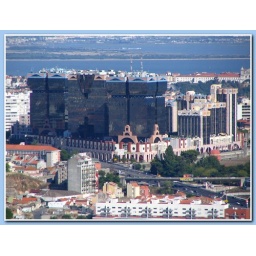
This photo was taken from the TV Tower by a friend and you can see the Tagus river and the other riverbank.